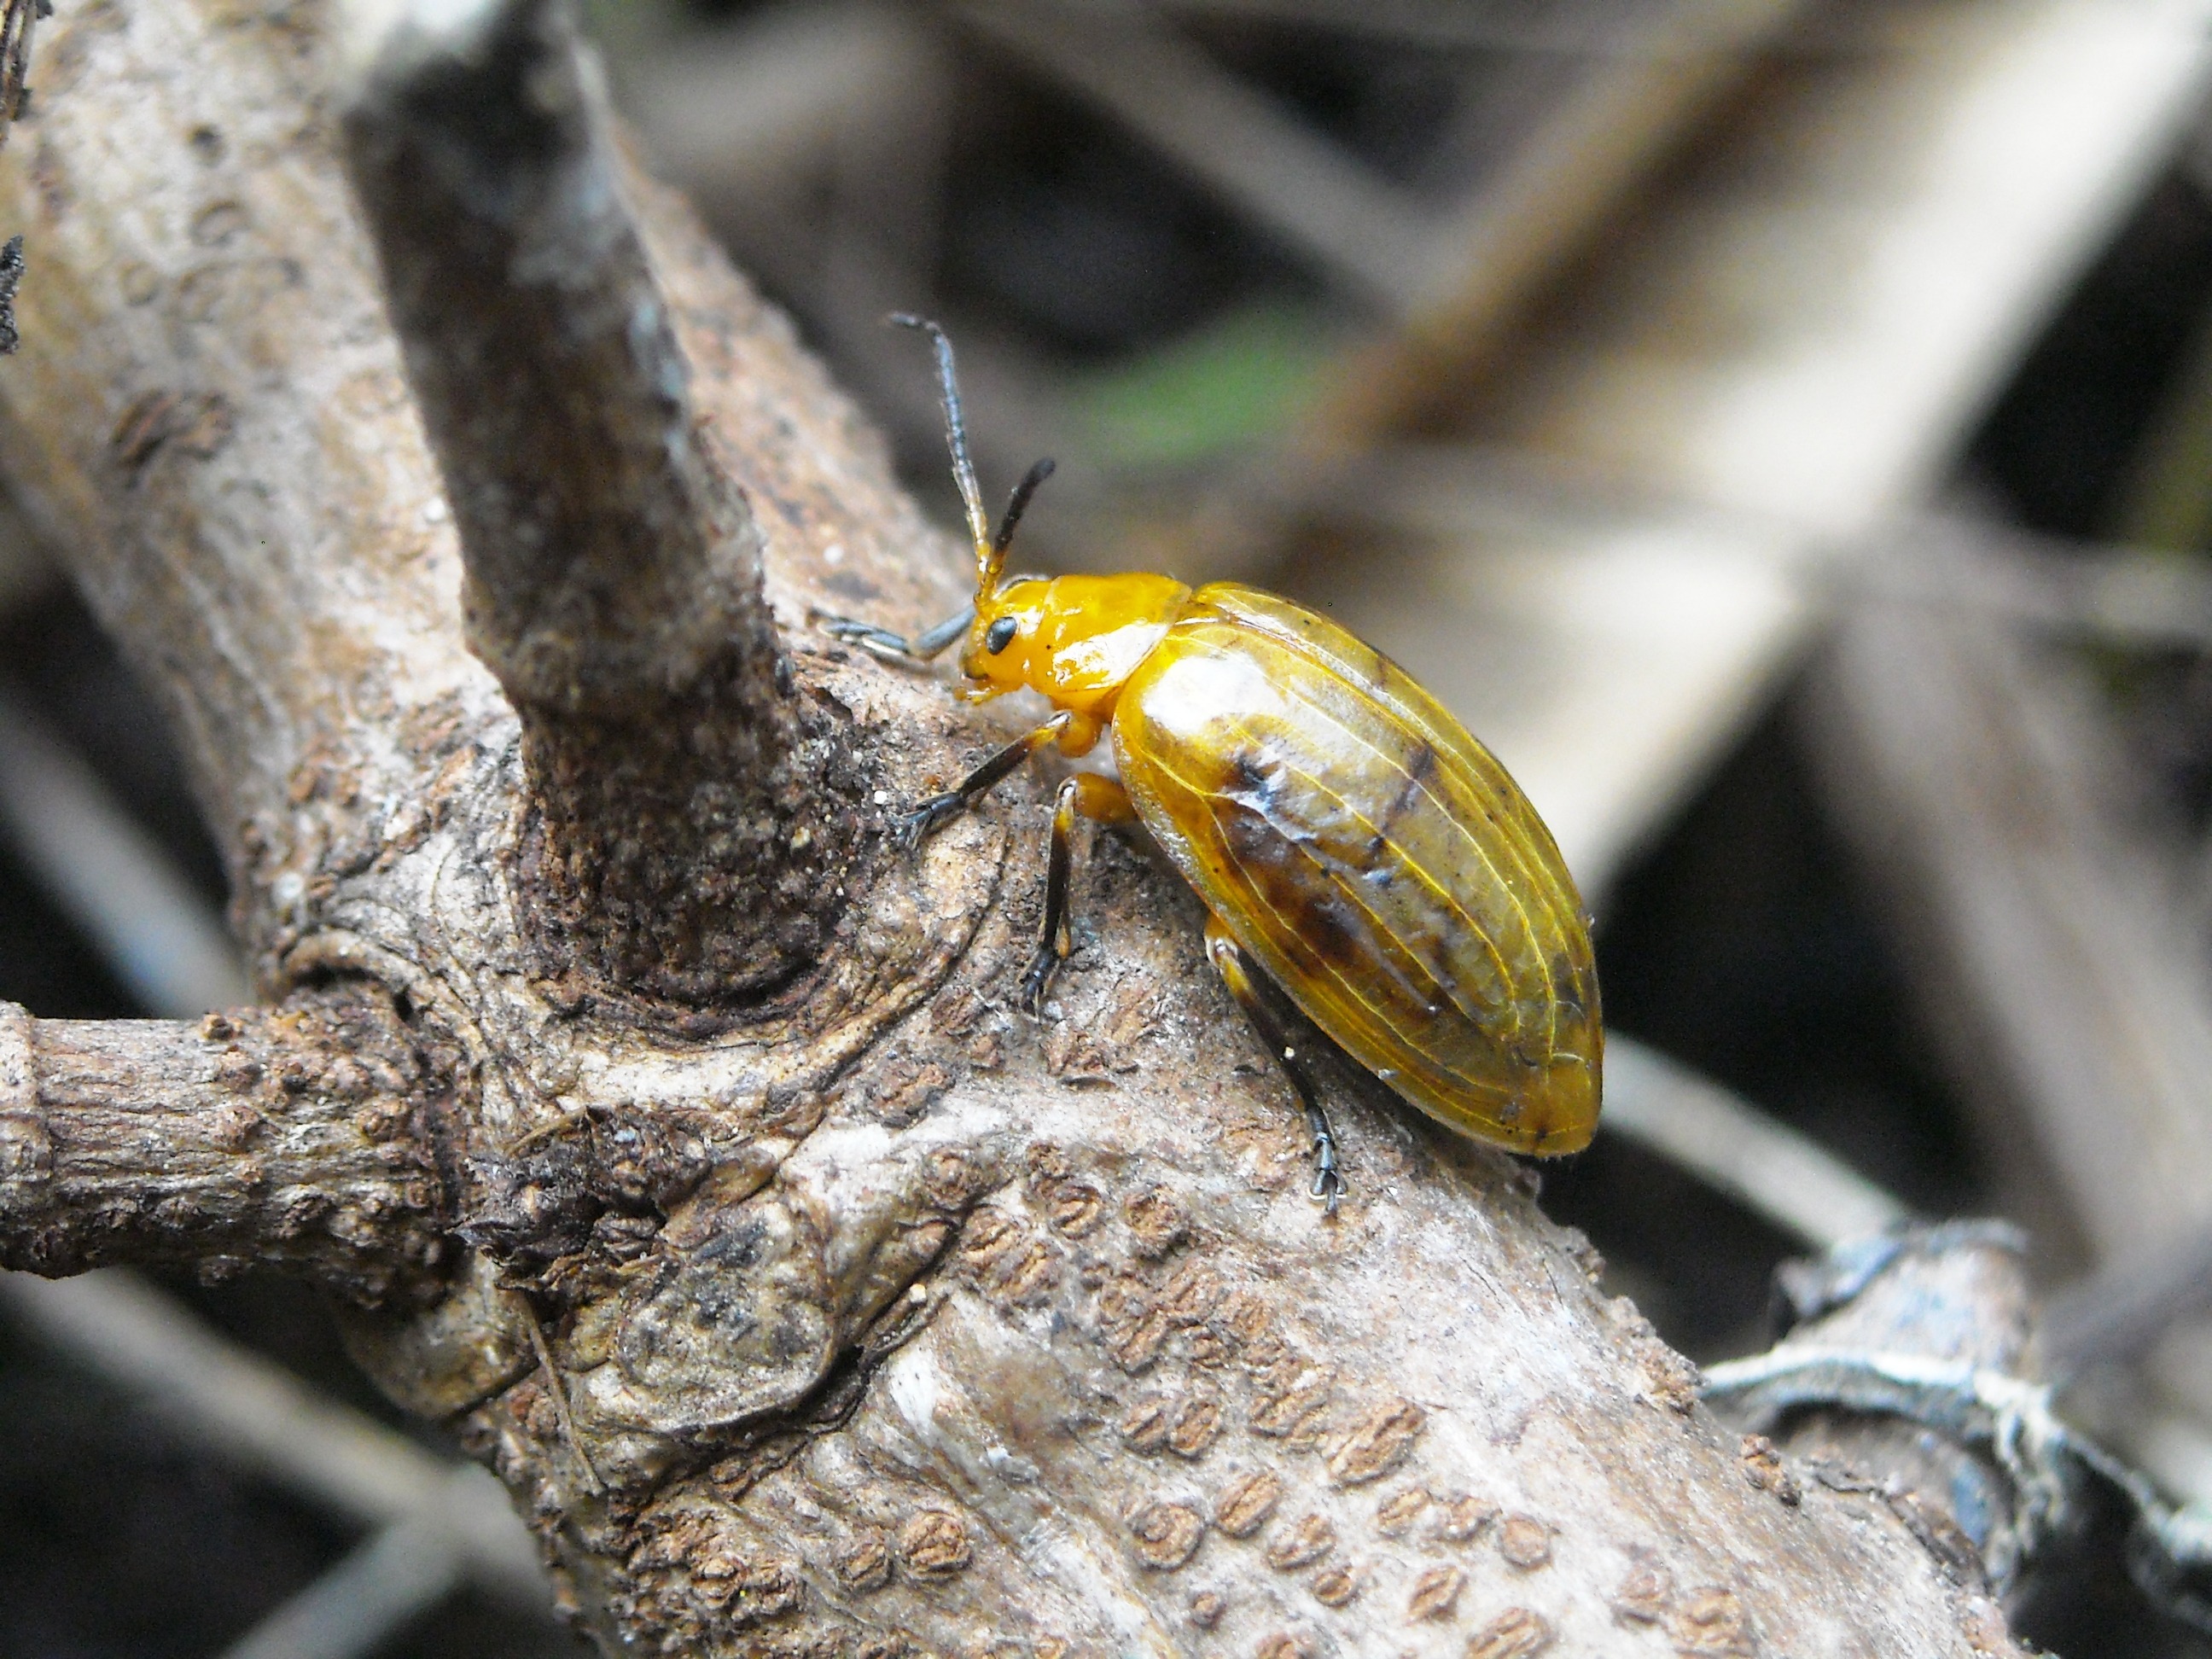
nature, wood, photography, leaf, wildlife, insect, yellow, fauna, invertebrate, close up, insects, ladybugs, macro photography, the tree, true bugs